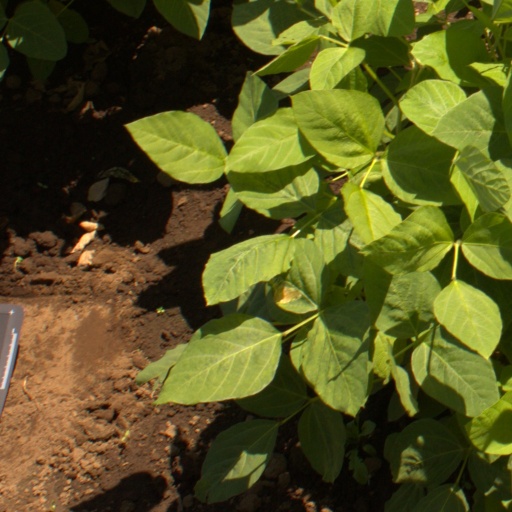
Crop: soybean